Kennet and Avon Canal

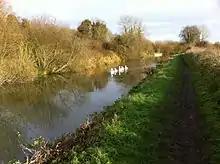
Swans coming into Devizes from the Newbury side

Caen Hill Locks, at Devizes, provides an insight into the engineering needed to build and maintain the canal. The main flight of 16 locks, which take 5–6 hours to navigate in a boat, is part of a longer series of 29 locks built in three groups: seven at Foxhangers, sixteen at Caen Hill, and six at the town end of the flight. The total rise is in or a 1 in 30 gradient. The locks were the last part of the route of the canal to be completed. The steepness of the terrain meant that there was no space to use the normal arrangement of water pounds between the locks. As a result, the 16 locks utilise unusually large side ponds to store the water needed for their operation. Because a large volume of water is needed a back pump was installed at Foxhangers in 1996, capable of returning of water per day to the top of the flight, equivalent to one lockful every 11 minutes. From 1829 until 1843 the flight, which includes the narrowest lock on the canal, Lock 41, was illuminated by gas lights.